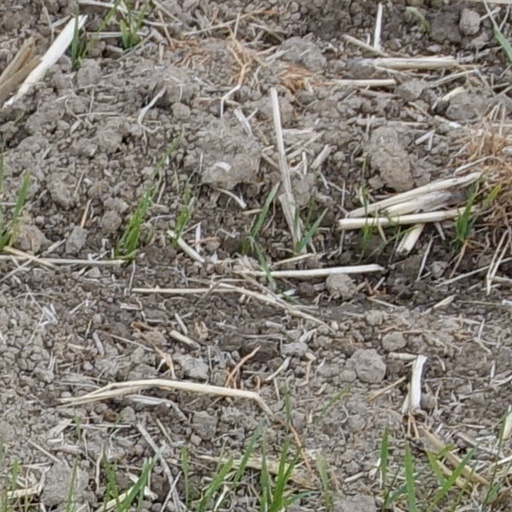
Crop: wheat